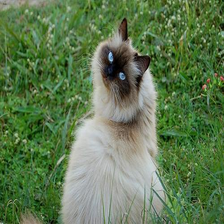
Species: cat
Breed: Birman